Mexican ceramics

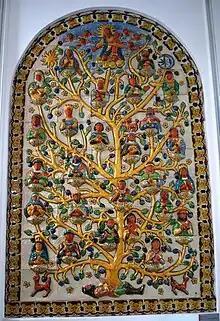
Mural done with Mayolica tiles entitled Arbol genealógico del comienzo del mestizaje (Genealogy tree of the beginning of the mestizo) by Gorky Gonzales Quiñones at the Museum of Artes Populares in Mexico City

Shortly after the Conquest, European style pottery came to dominate the area now known as the state of Guanajuato. During the colonial period, the city of Guanajuato had a strong Majolica tradition along with Puebla, which is being revived. These pieces are made with a tortilla mold for irregular shapes or by wheel. It is given an underglaze, usually a light cream color, fired, then painted with a design, glazed and fired again. Many of the motifs are made with colors such as yellow, blue-green, rust and blue. Principle makers in Guanajuato city are Gorky Gonzalez, who maintains traditional designs, and the Alfarería Capelo Mayolica, which produces large pieces with more intense and darker colors. In Santa Rosa de Lima, a group of former students of Capelo also make majolica.